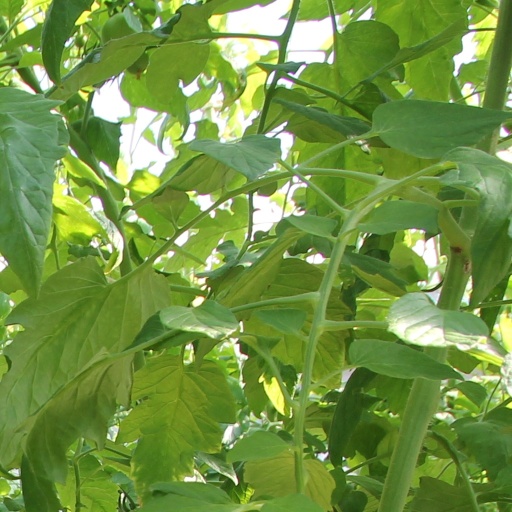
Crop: tomato